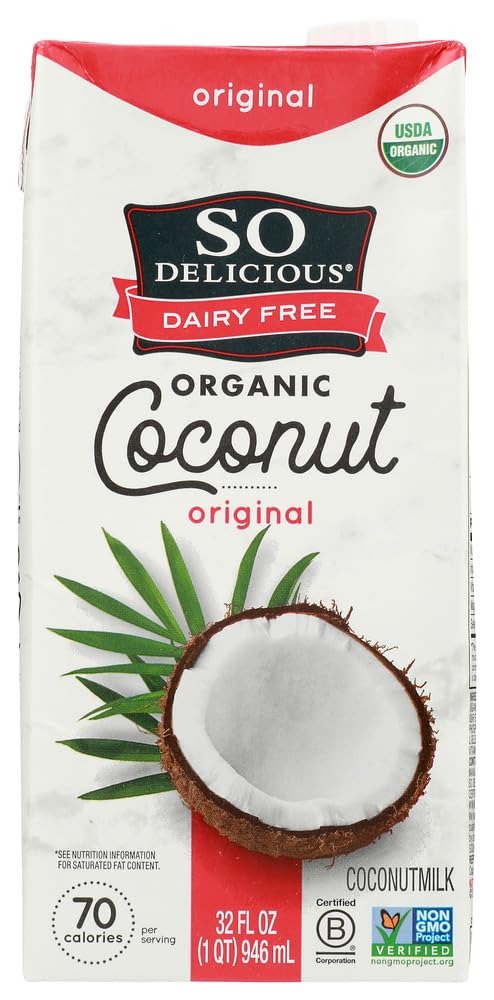
Item Name: So Delicious Organic Coconut Milk - Original Aseptic - 32 oz
Product Description: So Delicious Dairy Free -0 Organic Coconut Milk Beverage Original, 32-Ounce <ul><li>So Delicious organic Coconut Milk Beverage in Original 32 Ounce Aseptic </li><li>Made with 100% organic coconuts</li><li>Smooth, refreshing and naturally energizing with only 80 calories</li><li>Comprised of over 60% Medium Chain Fatty Acis (MCFAs)</li></ul>
Value: 32.0
Unit: Fl Oz

Price: 3.39